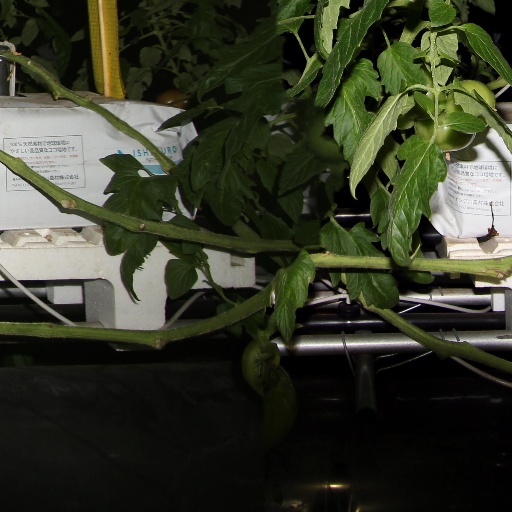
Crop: tomato